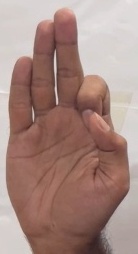
ASL sign: F